Saipem

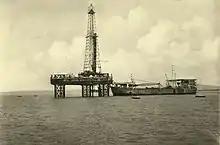
Oil drilling platform off the coast of Sicily, 1962.

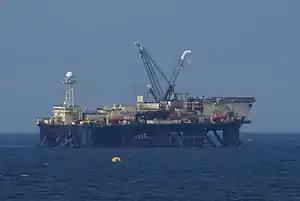
The semi-submersible pipe-laying vessel "Castoro Sei" operating for Nord Stream in the Baltic Sea south-east of Gotland, Sweden in late March 2011.

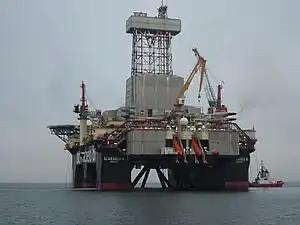
Scarabeo 8 in Norway, 2012.

The history of Saipem is deeply connected to Enrico Mattei's management era of Eni during the years of the Italian economic miracle. In the early 1950s Mattei had reorganized the Italian oil industry through a complex system of outright acquisitions and government investments, in order to guarantee Italy's self-reliance in energy.